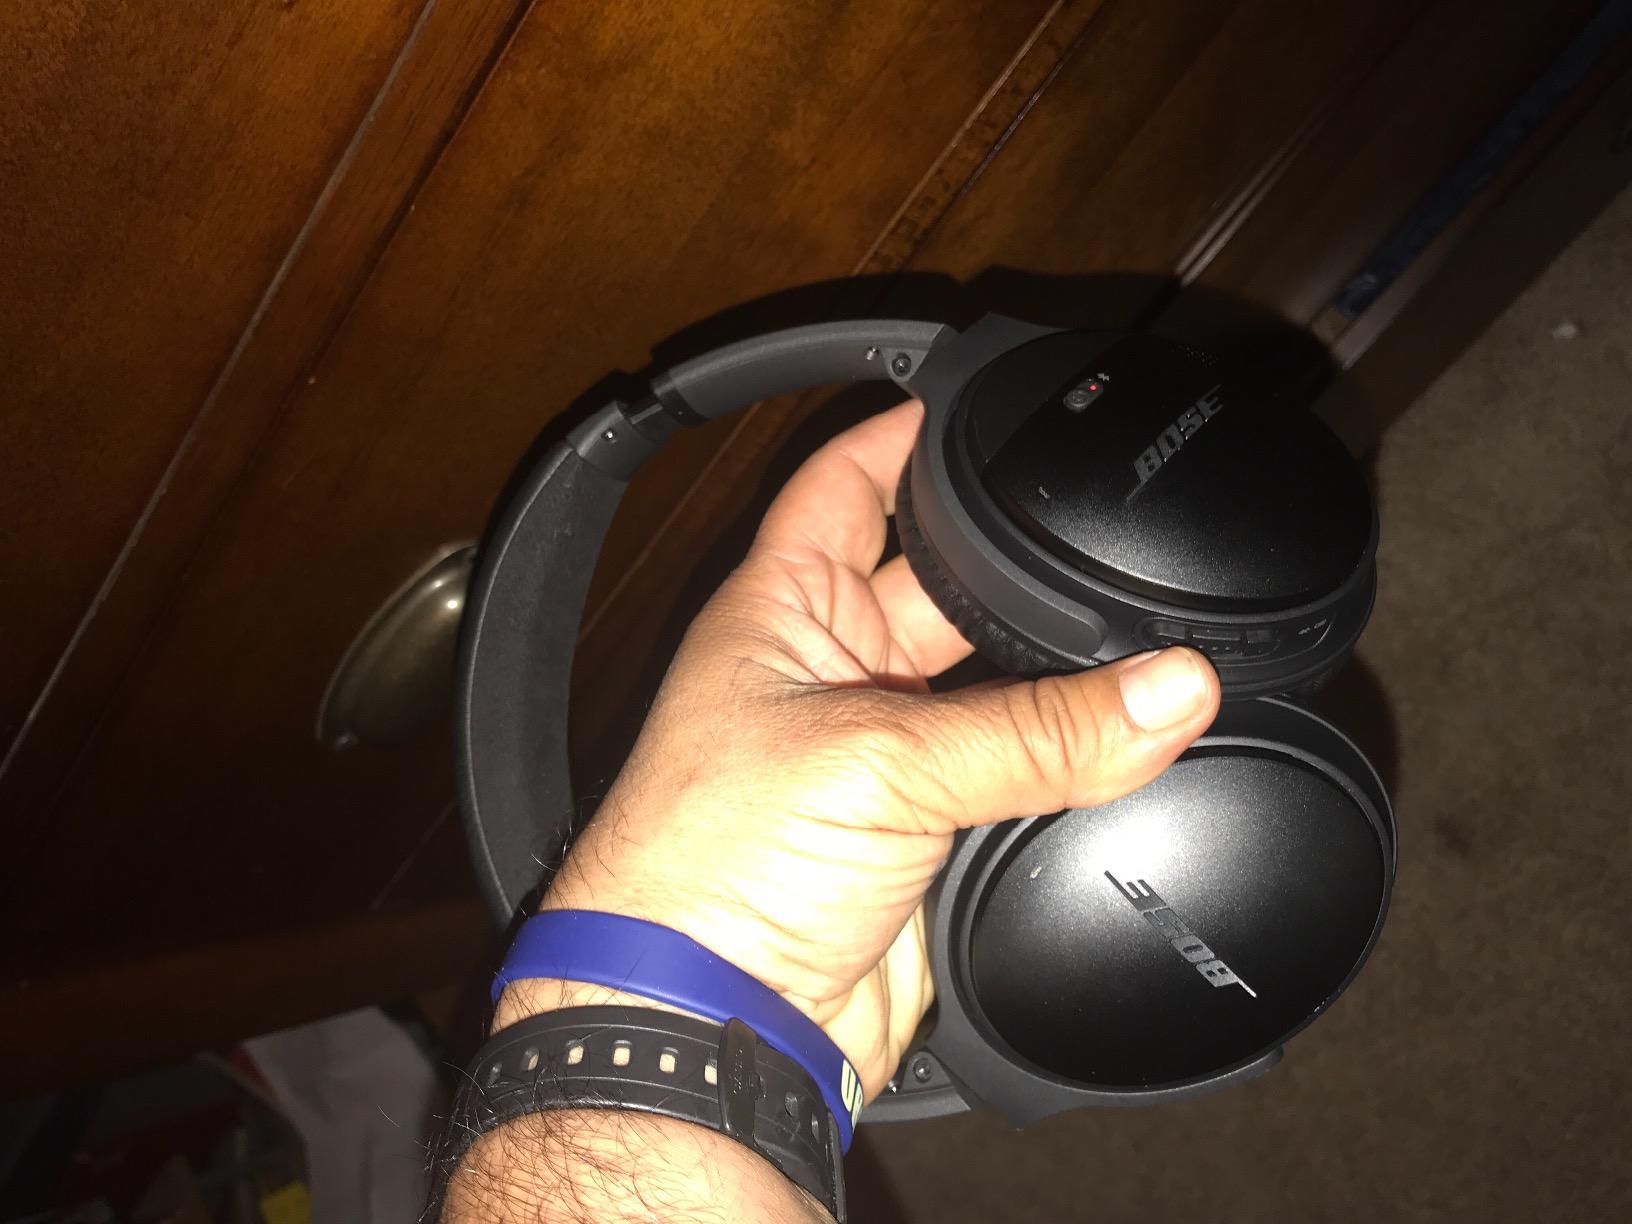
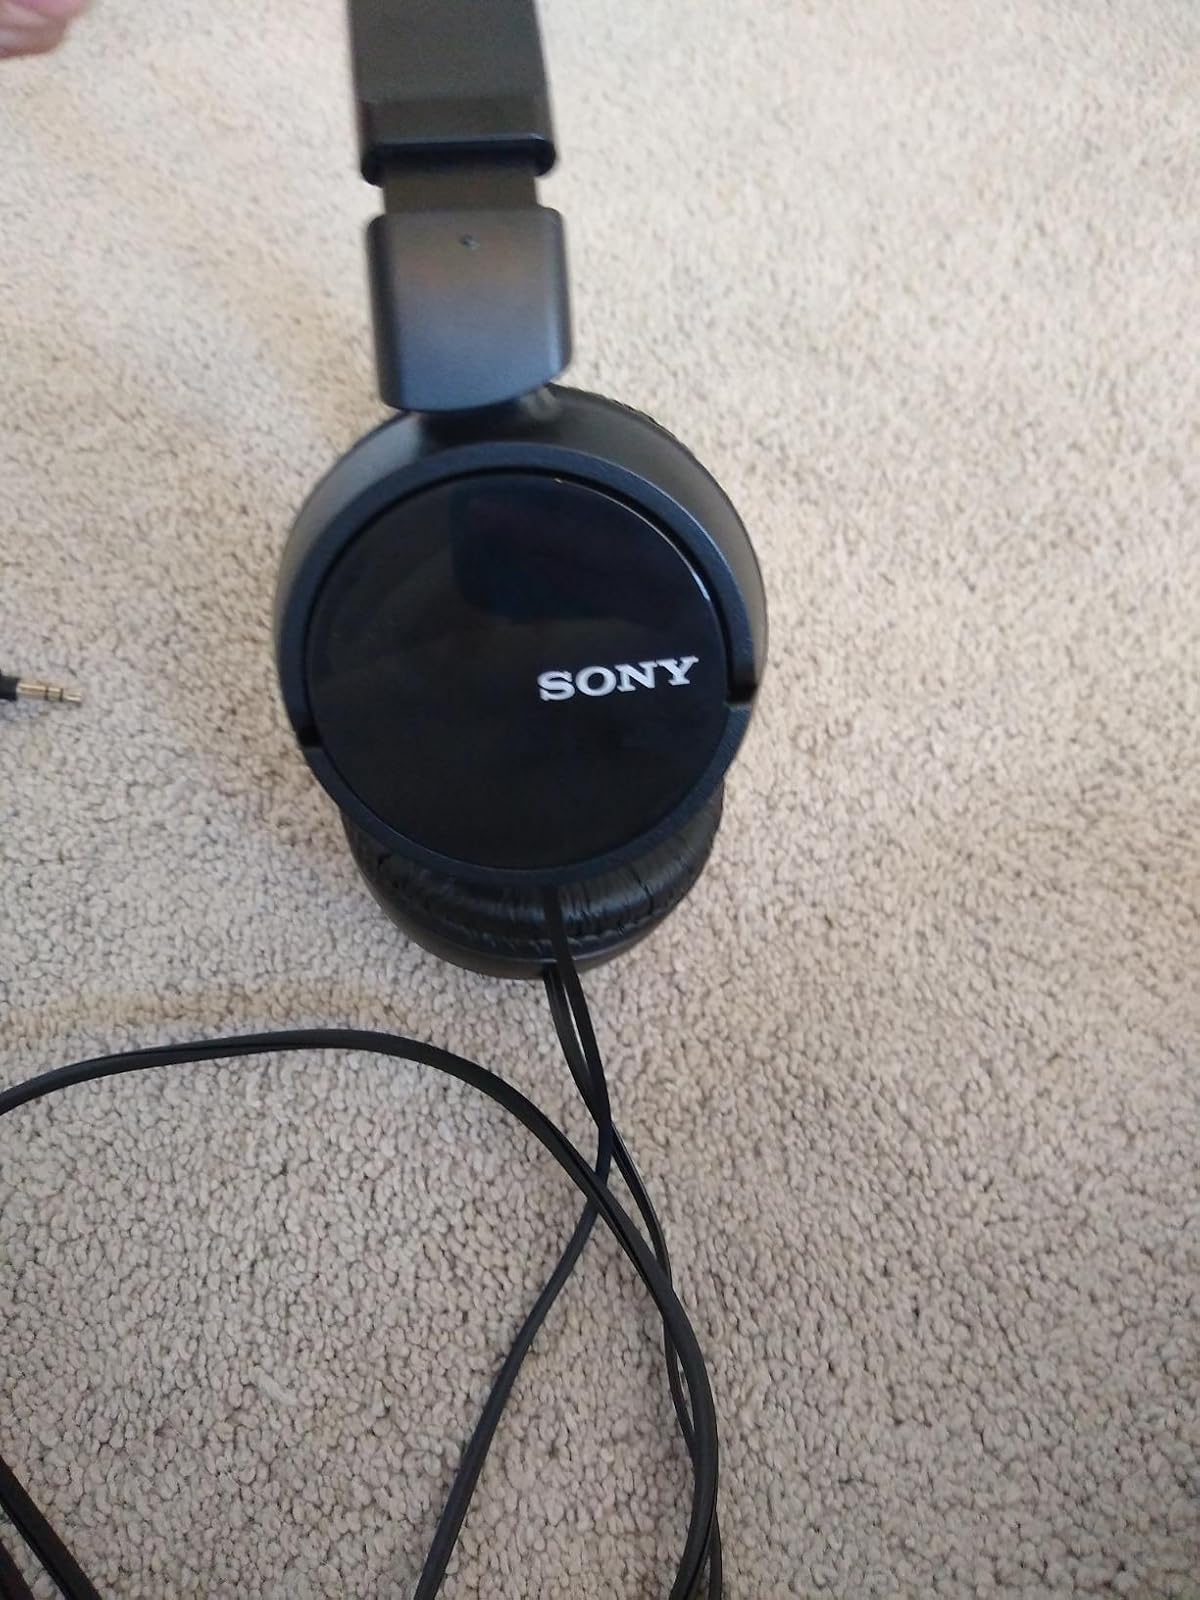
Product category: headphones
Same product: no